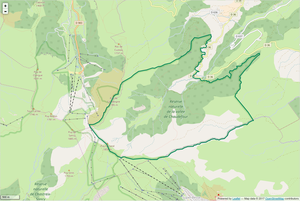
Périmètre de la RNN de la Vallée de Chaudefour.
La réserve naturelle nationale de la vallée de Chaudefour est une réserve naturelle nationale située en Auvergne dans le Puy-de-Dôme. Elle fut créée en 1991 dans le Parc naturel régional des Volcans d'Auvergne et couvre une superficie de 820 hectares.